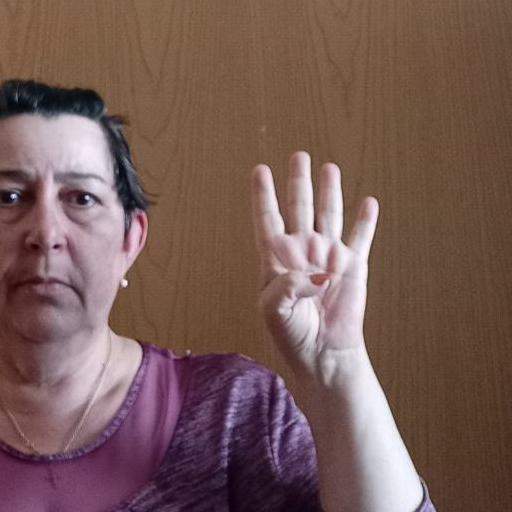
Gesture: four